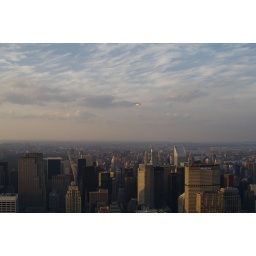
flying in NYC sky